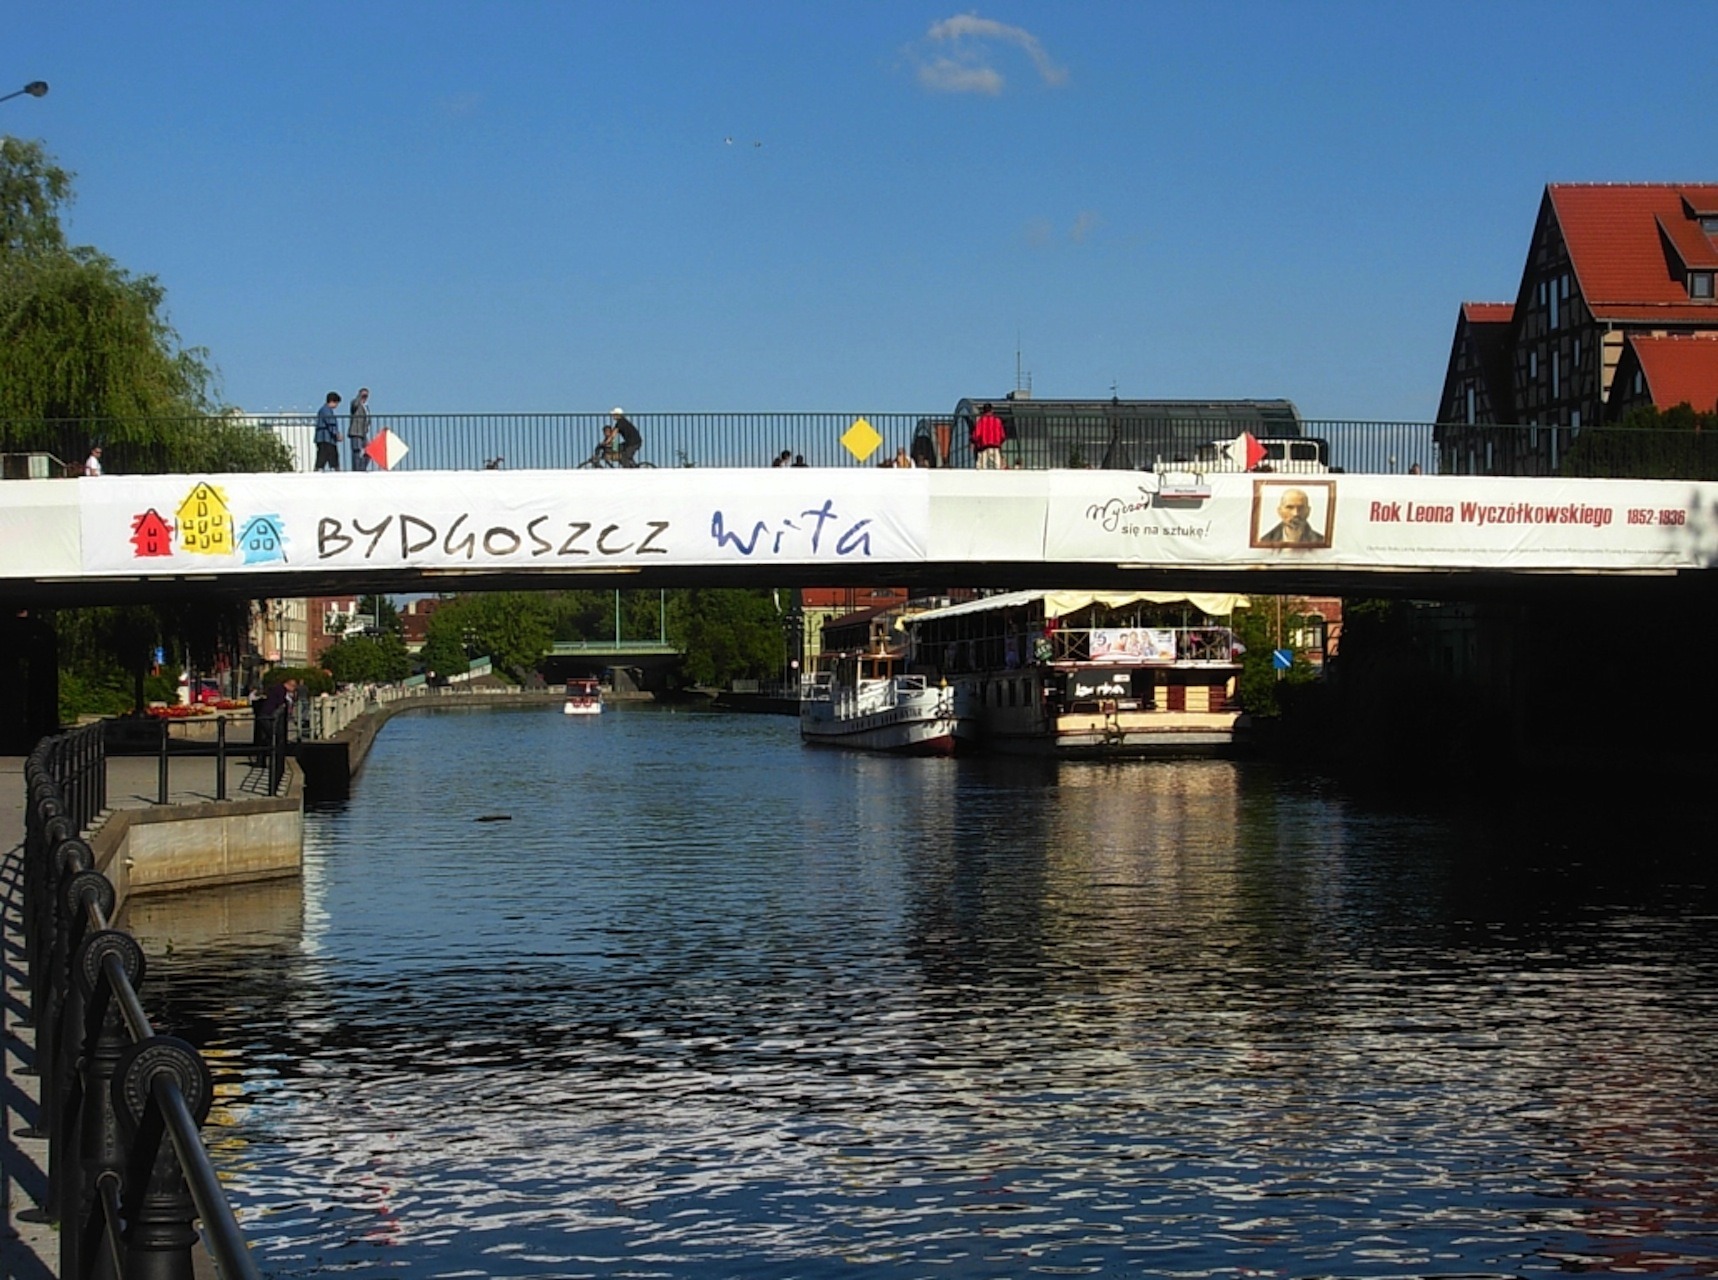
water, dock, architecture, people, sky, boat, bridge, urban, river, canal, transport, reflection, vehicle, scenic, waterway, outside, clouds, buildings, poland, reflections, drawings, bydgoszcz